Lake Woahink Seaplane Base

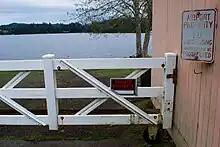

Lake Woahink Seaplane Base is a public seaplane base located at Woahink Lake, 4 miles (6.4 km) south of the city of Florence in Lane County, in the U.S. state of Oregon.